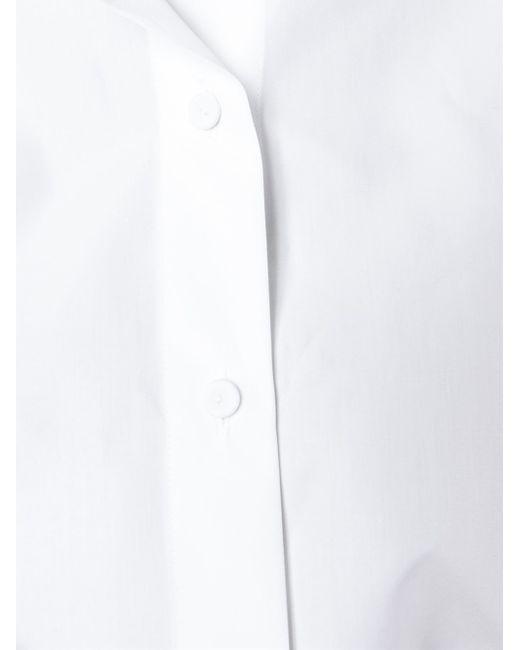
Einfarbiges weißes Hemd mit Knöpfen